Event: Nepal Earthquake
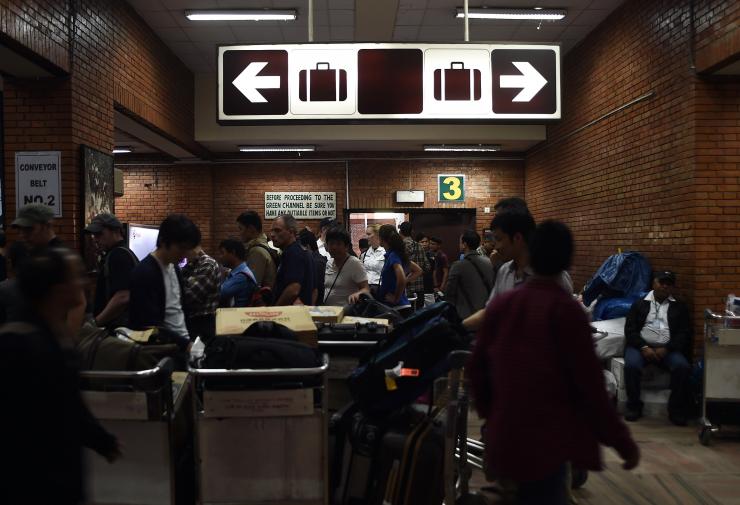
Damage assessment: no_damage